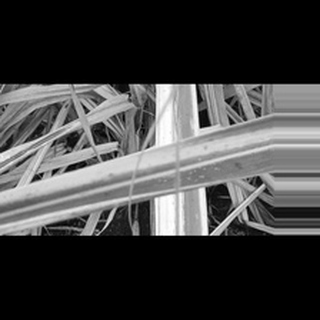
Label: sugarcane_yellow_leaf_disease